Thru the Moebius Strip

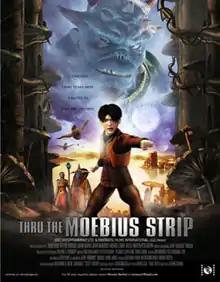

Thru the Moebius Strip is a 2005 American-Chinese animated science fiction adventure film made in Mainland China.